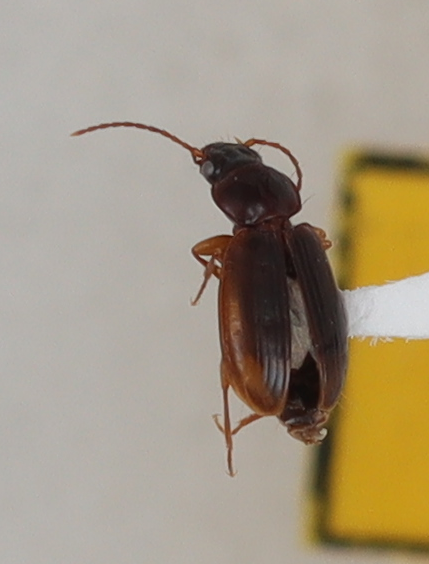
Scientific name: Trechus obtusus
Plot: 14
Trap: W
Collected: 20210601